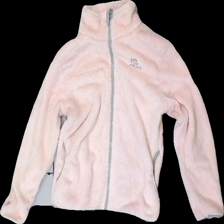
View: front
Type: Outerwear
Category: Children
Brand: On The Peak
Colors: Pink, Grey
Material: 100% polyester
Cut: Regular
Size: 134
Season: All
Stains: Minor
Price range: 50-100
Recommended usage: Recycle